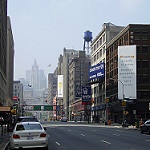
Scene: Outdoor